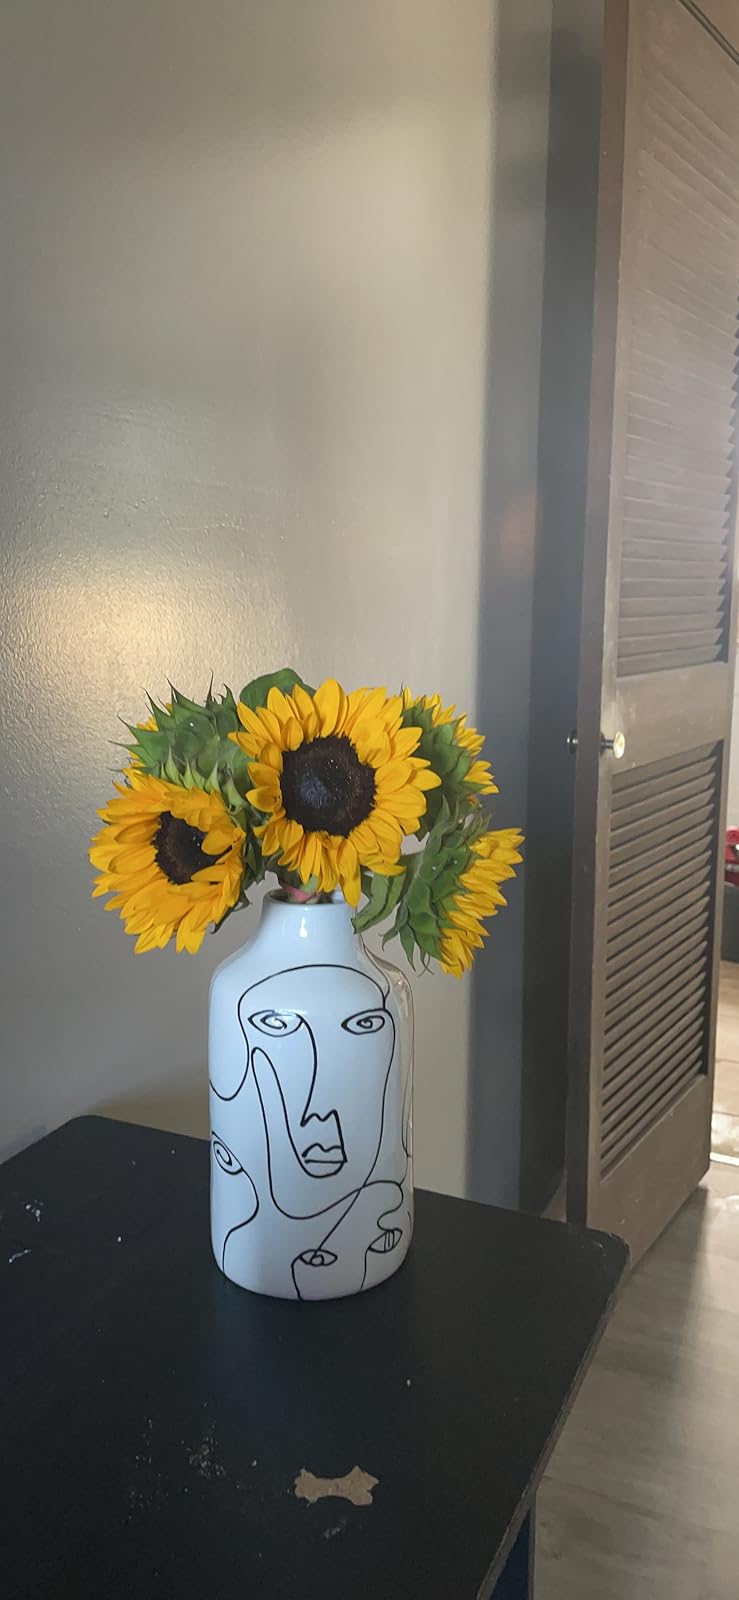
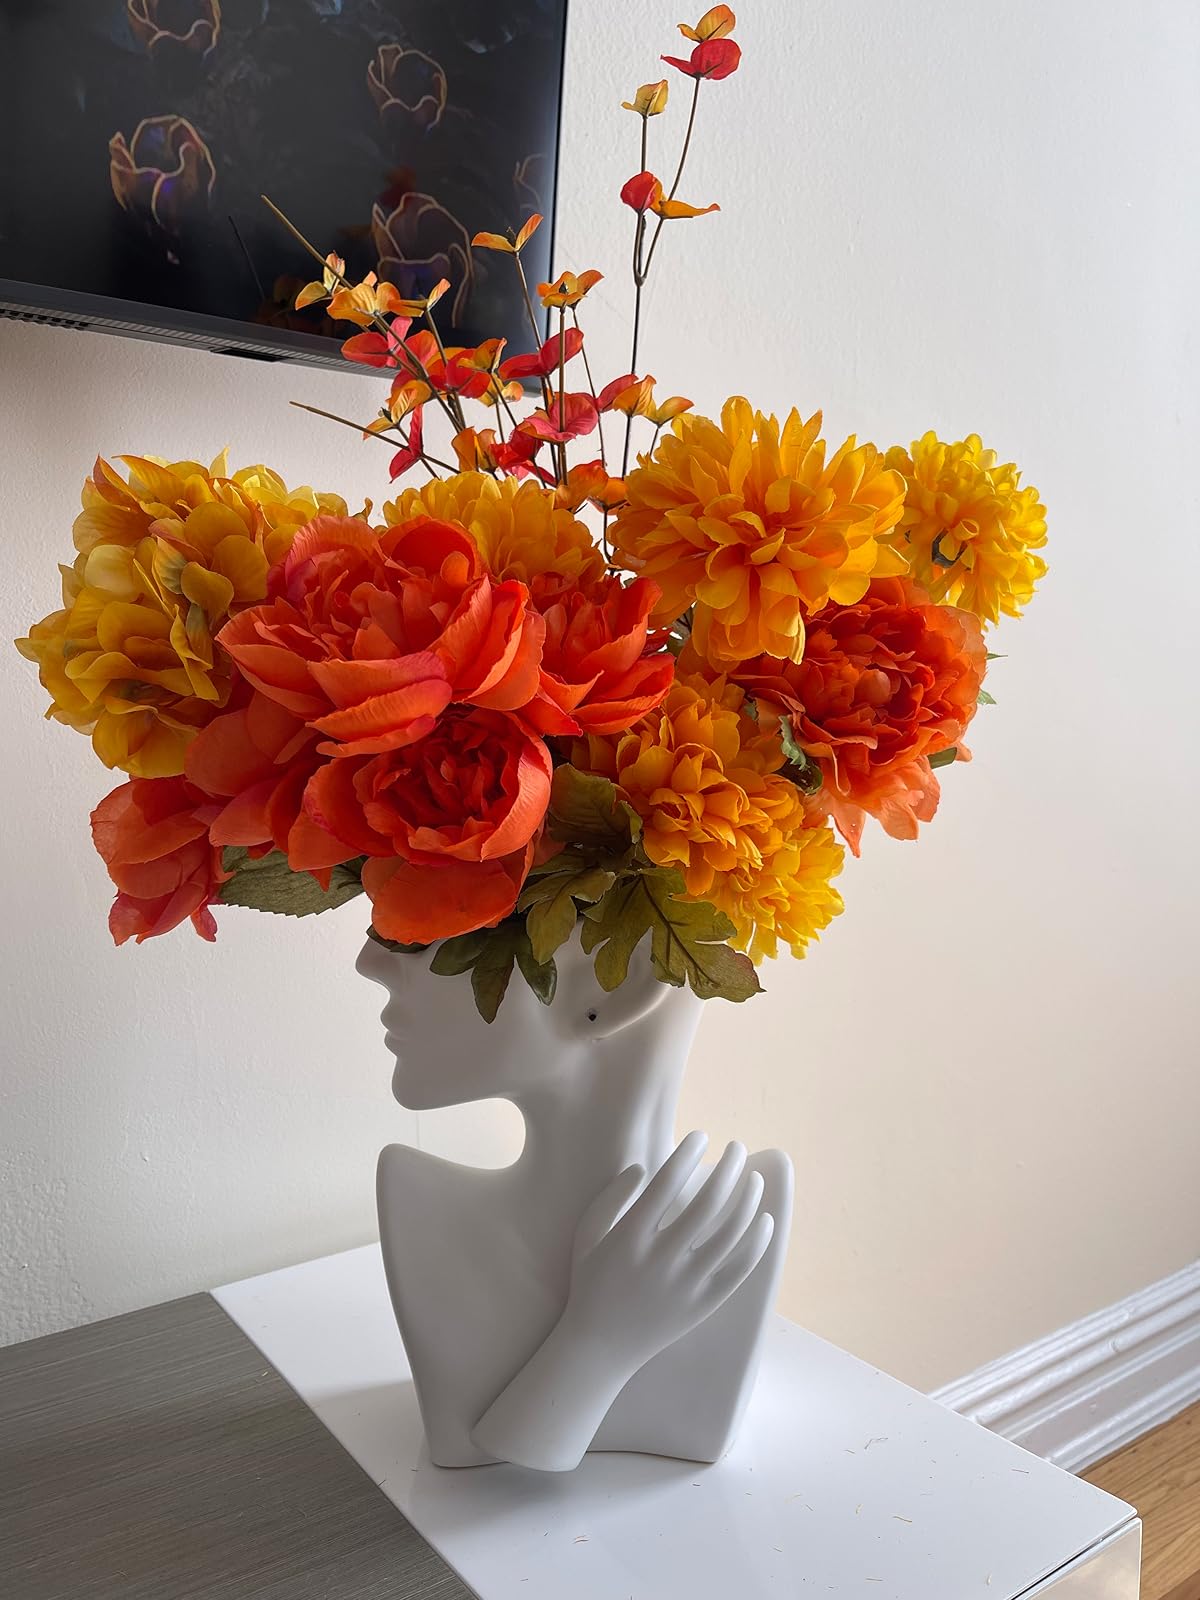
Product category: vase
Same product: no